Hof Gap

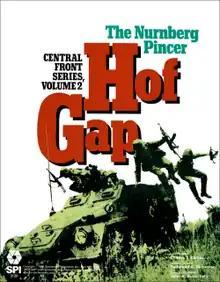
Cover of SPI edition box, 1980

Hof Gap, subtitled "The Nurnberg Pincer", is a board wargame published by Simulations Publications, Inc. (SPI) in 1980 that simulates a hypothetical invasion of West Germany by Warsaw Pact forces. The game is the second in the "Central Front" series of games.